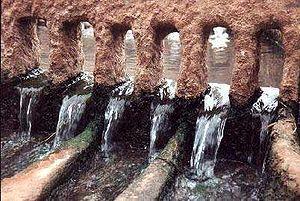
Les peignes (kesria) de répartition
Tittaf est une oasis algérienne de la commune de Tamest, Daïra de Fenoughil dans la wilaya d'Adrar. Sa population est d'environ 2 000 habitants.
Ikiss est une oasis algérienne de la commune de Tamest, Daïra de Fenoughil dans la wilaya d'Adrar. Sa population est de moins de 800 habitants.
Un qanat est un ouvrage destiné à la captation d'une nappe d'eau souterraine et l'adduction d'eau vers l'extérieur. Un qanat est constitué d'un ensemble de puits verticaux reliés à une galerie de drainage légèrement en pente qui achemine l'eau vers des citernes ou une exsurgence. Pour les populations de régions arides ou semi-arides, un qanat constitue une source d'eau constante et régulière, quelle que soit la saison, et il permet par exemple l'irrigation de cultures agricoles.
Gharmianou est une oasis algérienne de la commune de Tamest, Daïra de Fenoughil dans la wilaya d'Adrar. Sa population est d'environ 1000 habitants.
Kassbet Lahrar est une oasis algérienne de la commune de Fenoughil, Daïra de Fenoughil dans la wilaya d'Adrar au sud-ouest de l'Algérie. Sa population est moins de 13138 habitants.